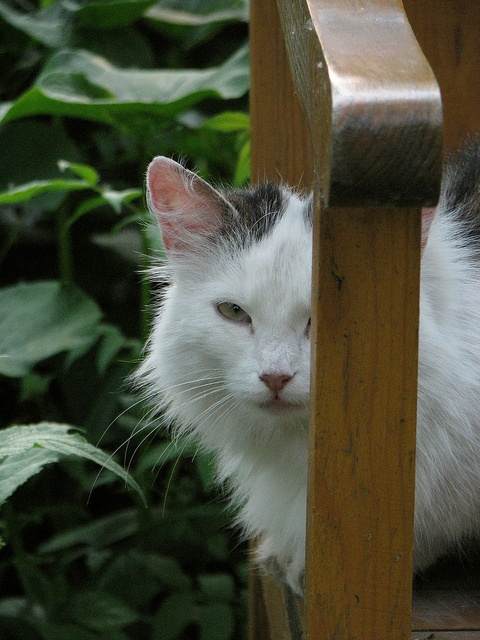
a close up of a cat on a wooden bench
A white furry cat enjoying the great outdoors.
A cat peeking out from the edge of a garden bench
A cat sits on a bench next to plants.
A cat resting on a chair staring at the camera.